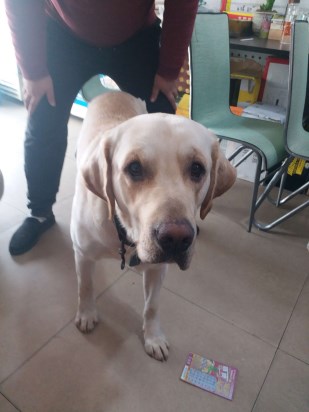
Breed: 3580-n000122-Labrador_retriever